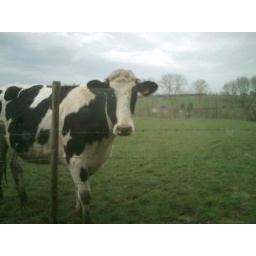
Virginie's cow by the window